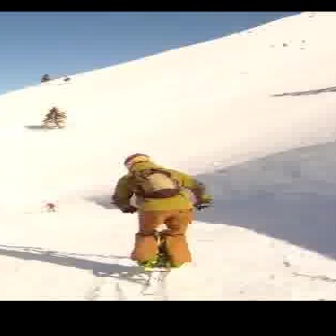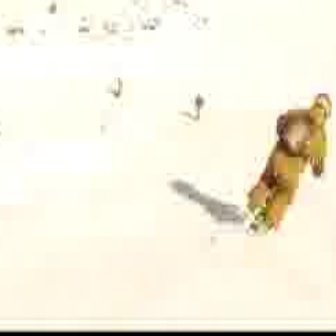
  Please identify the target specified by the bounding box [119,202,212,295] in the first image and locate it in the second image. Return the coordinates in [x_min,y_min,x_max,y_max] format.
Answer: [209,130,322,244]